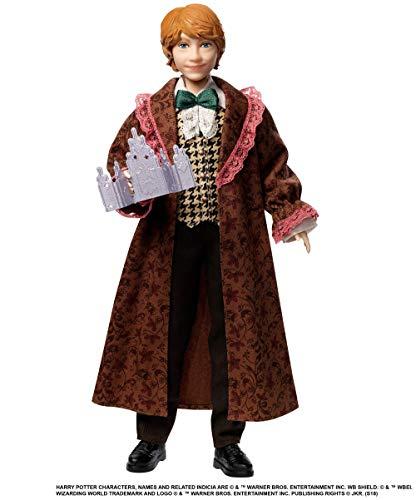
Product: Harry Potter Ron Weasley Yule Ball Doll
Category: Toys & Games | Toy Figures & Playsets | Action Figures
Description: Ron Weasley Yule ball doll makes a great gift for kids 6 years old and up.
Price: $19.88
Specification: ProductDimensions:8x2.5x12.8inches|ItemWeight:8.5ounces|ShippingWeight:8.6ounces(Viewshippingratesandpolicies)|ASIN:B07PPD24SV|Itemmodelnumber:GFG15|Manufacturerrecommendedage:6-9years